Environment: real
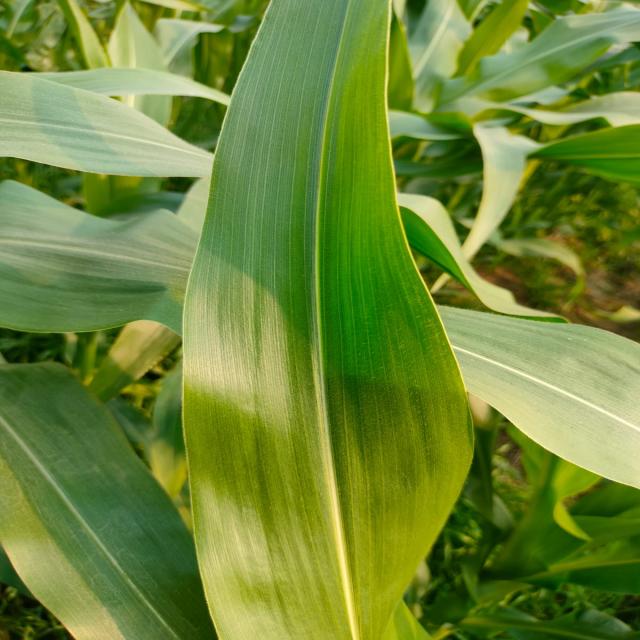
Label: healthy